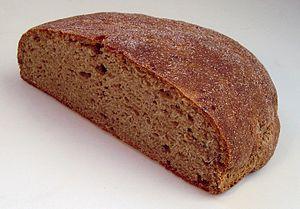
Le pain de pommes de terre est un pain fait en incorporant de la pomme de terre à la farine.
La cuisine de la pomme de terre, tubercule consommé depuis plus de 8 000 ans, ne s’est véritablement développée qu’après le XVIᵉ siècle, et a mis près de trois siècles pour s'imposer dans certaines contrées. Au XXᵉ siècle, cette cuisine se pratique sur tous les continents, car la pomme de terre, source de glucides, de protéines et de vitamine C, facile à cultiver, devient l’un des aliments de base de l’humanité ; le mode de préparation peut cependant en modifier la valeur nutritionnelle.